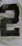
Number: 2